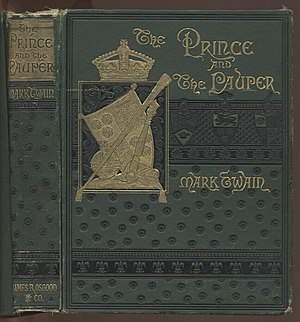
Prinsen og tiggerdrengen
Omslaget til The Prince and the Pauper i førsteudgaven fra 1881
Prinsen og Tiggerdrengen er den danske titel på Mark Twains roman The Prince and the Pauper, der blev udgivet i 1881 i Canada og i 1882 i USA.